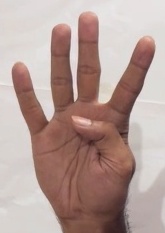
ASL sign: 4